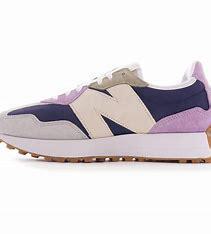
Brand: New
Model: Balance New Balance 327